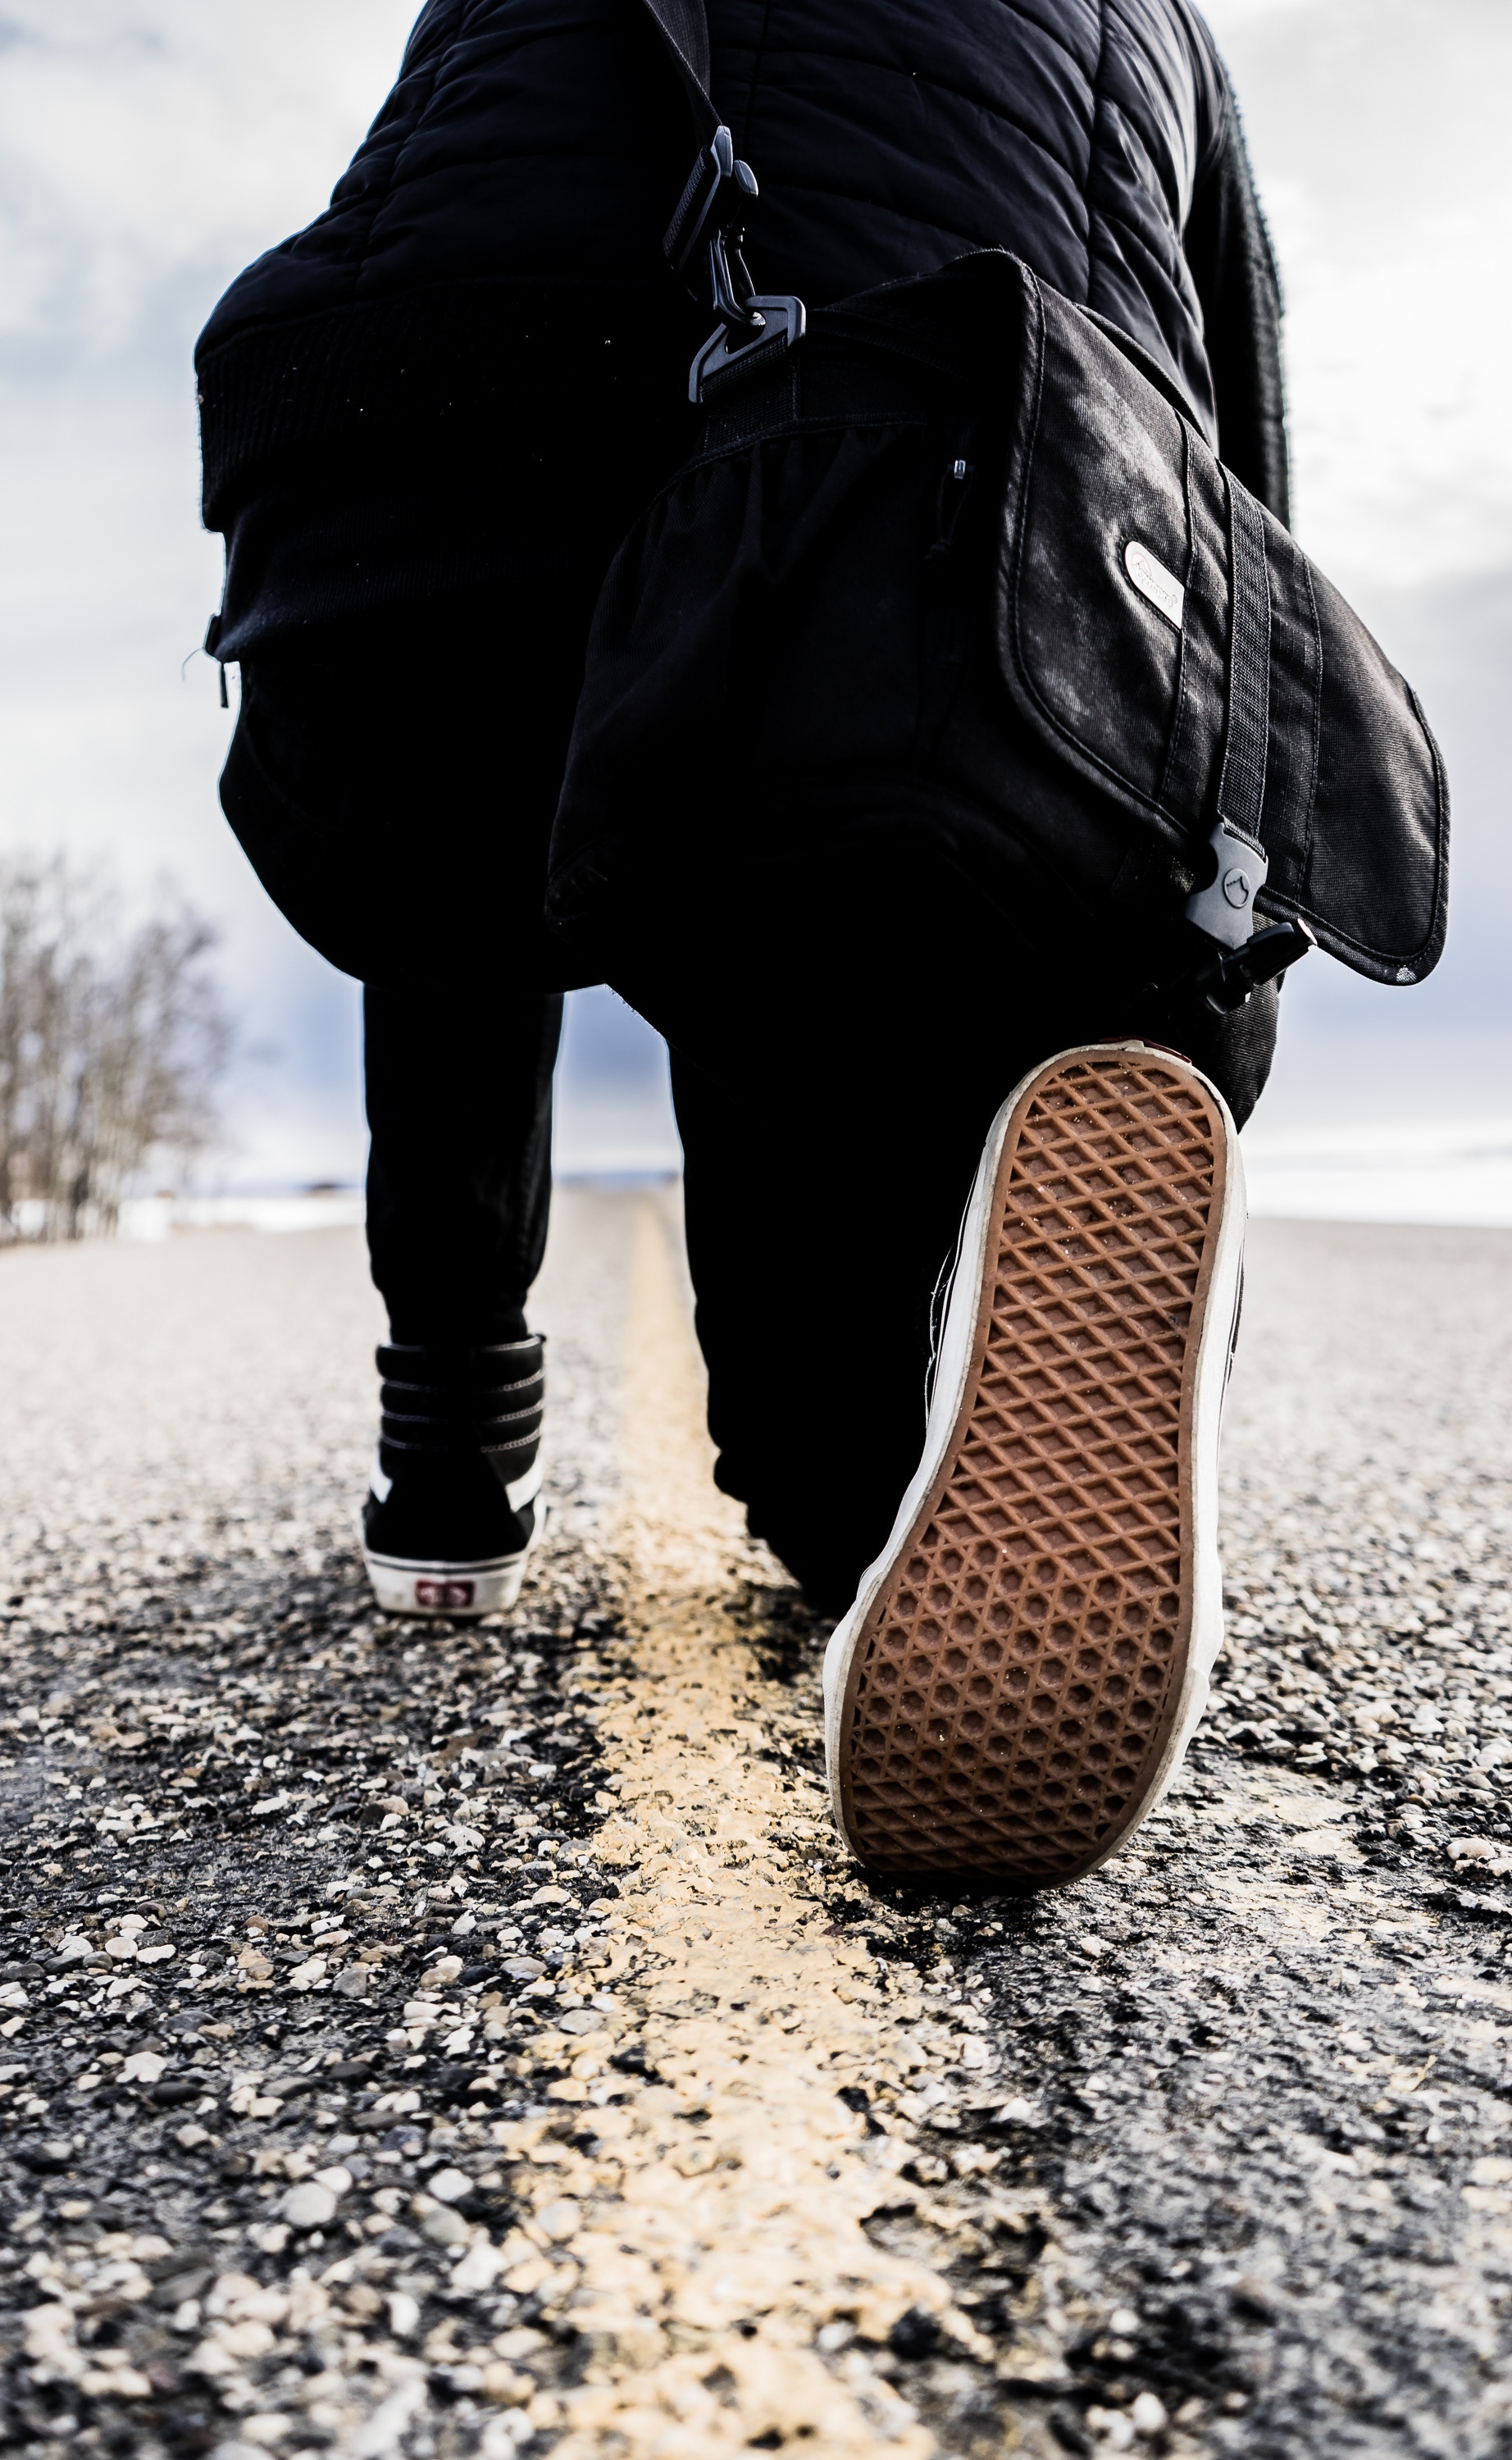
walking, shoe, winter, people, white, leather, photography, walk, boot, leg, spring, foot, fashion, clothing, black, season, human body, moving, people walking, legs, sneakers, footwear, photograph, beauty, forward, walking people, photo shoot, high heeled footwear